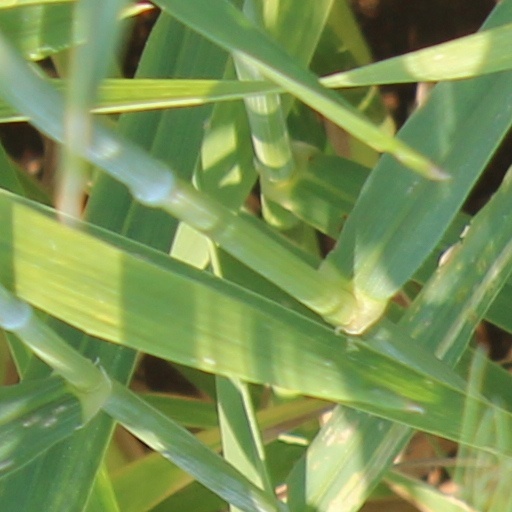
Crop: wheat